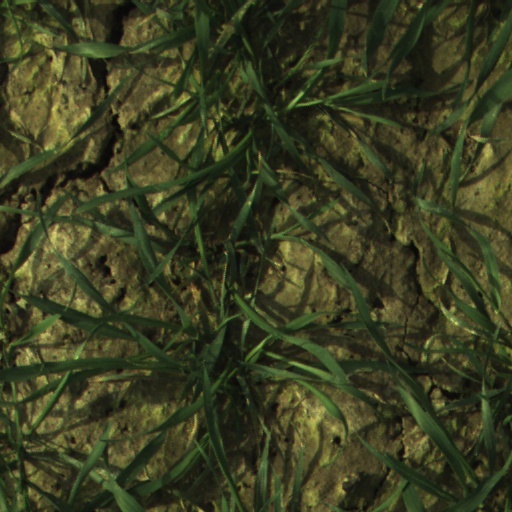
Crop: wheat